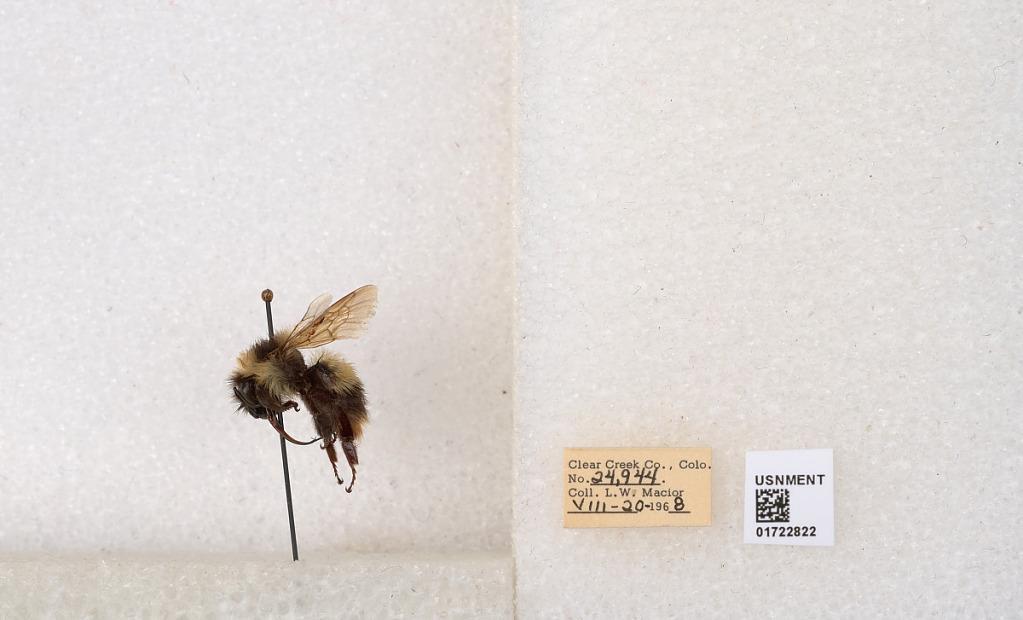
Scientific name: Bombus kirbyellus
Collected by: L. Macior
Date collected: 1968-8-20
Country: United States
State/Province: Colorado
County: Clear Creek
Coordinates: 39.6891, -105.644